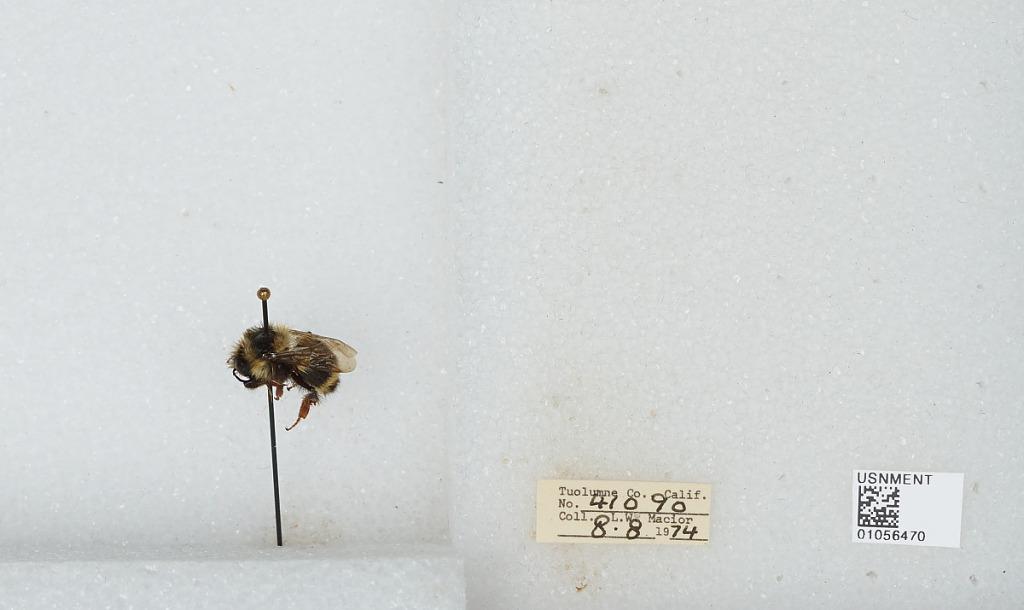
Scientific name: Bombus bifarius nearcticus
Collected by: L. Macior
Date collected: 1974-8-8
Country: United States
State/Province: California
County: Tuolumne
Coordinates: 38.02, -119.93